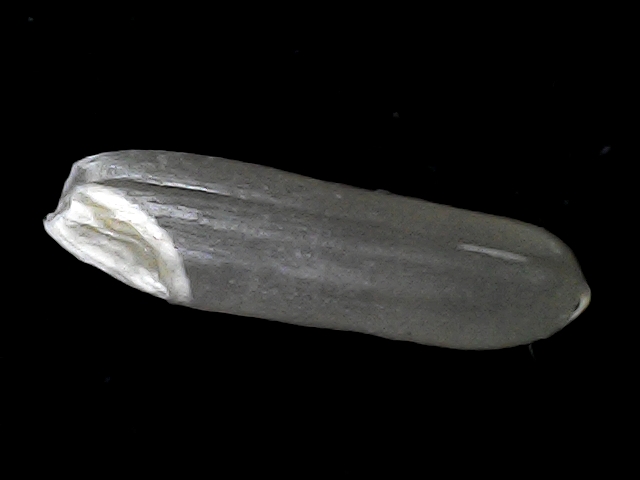
Rice variety: BD70